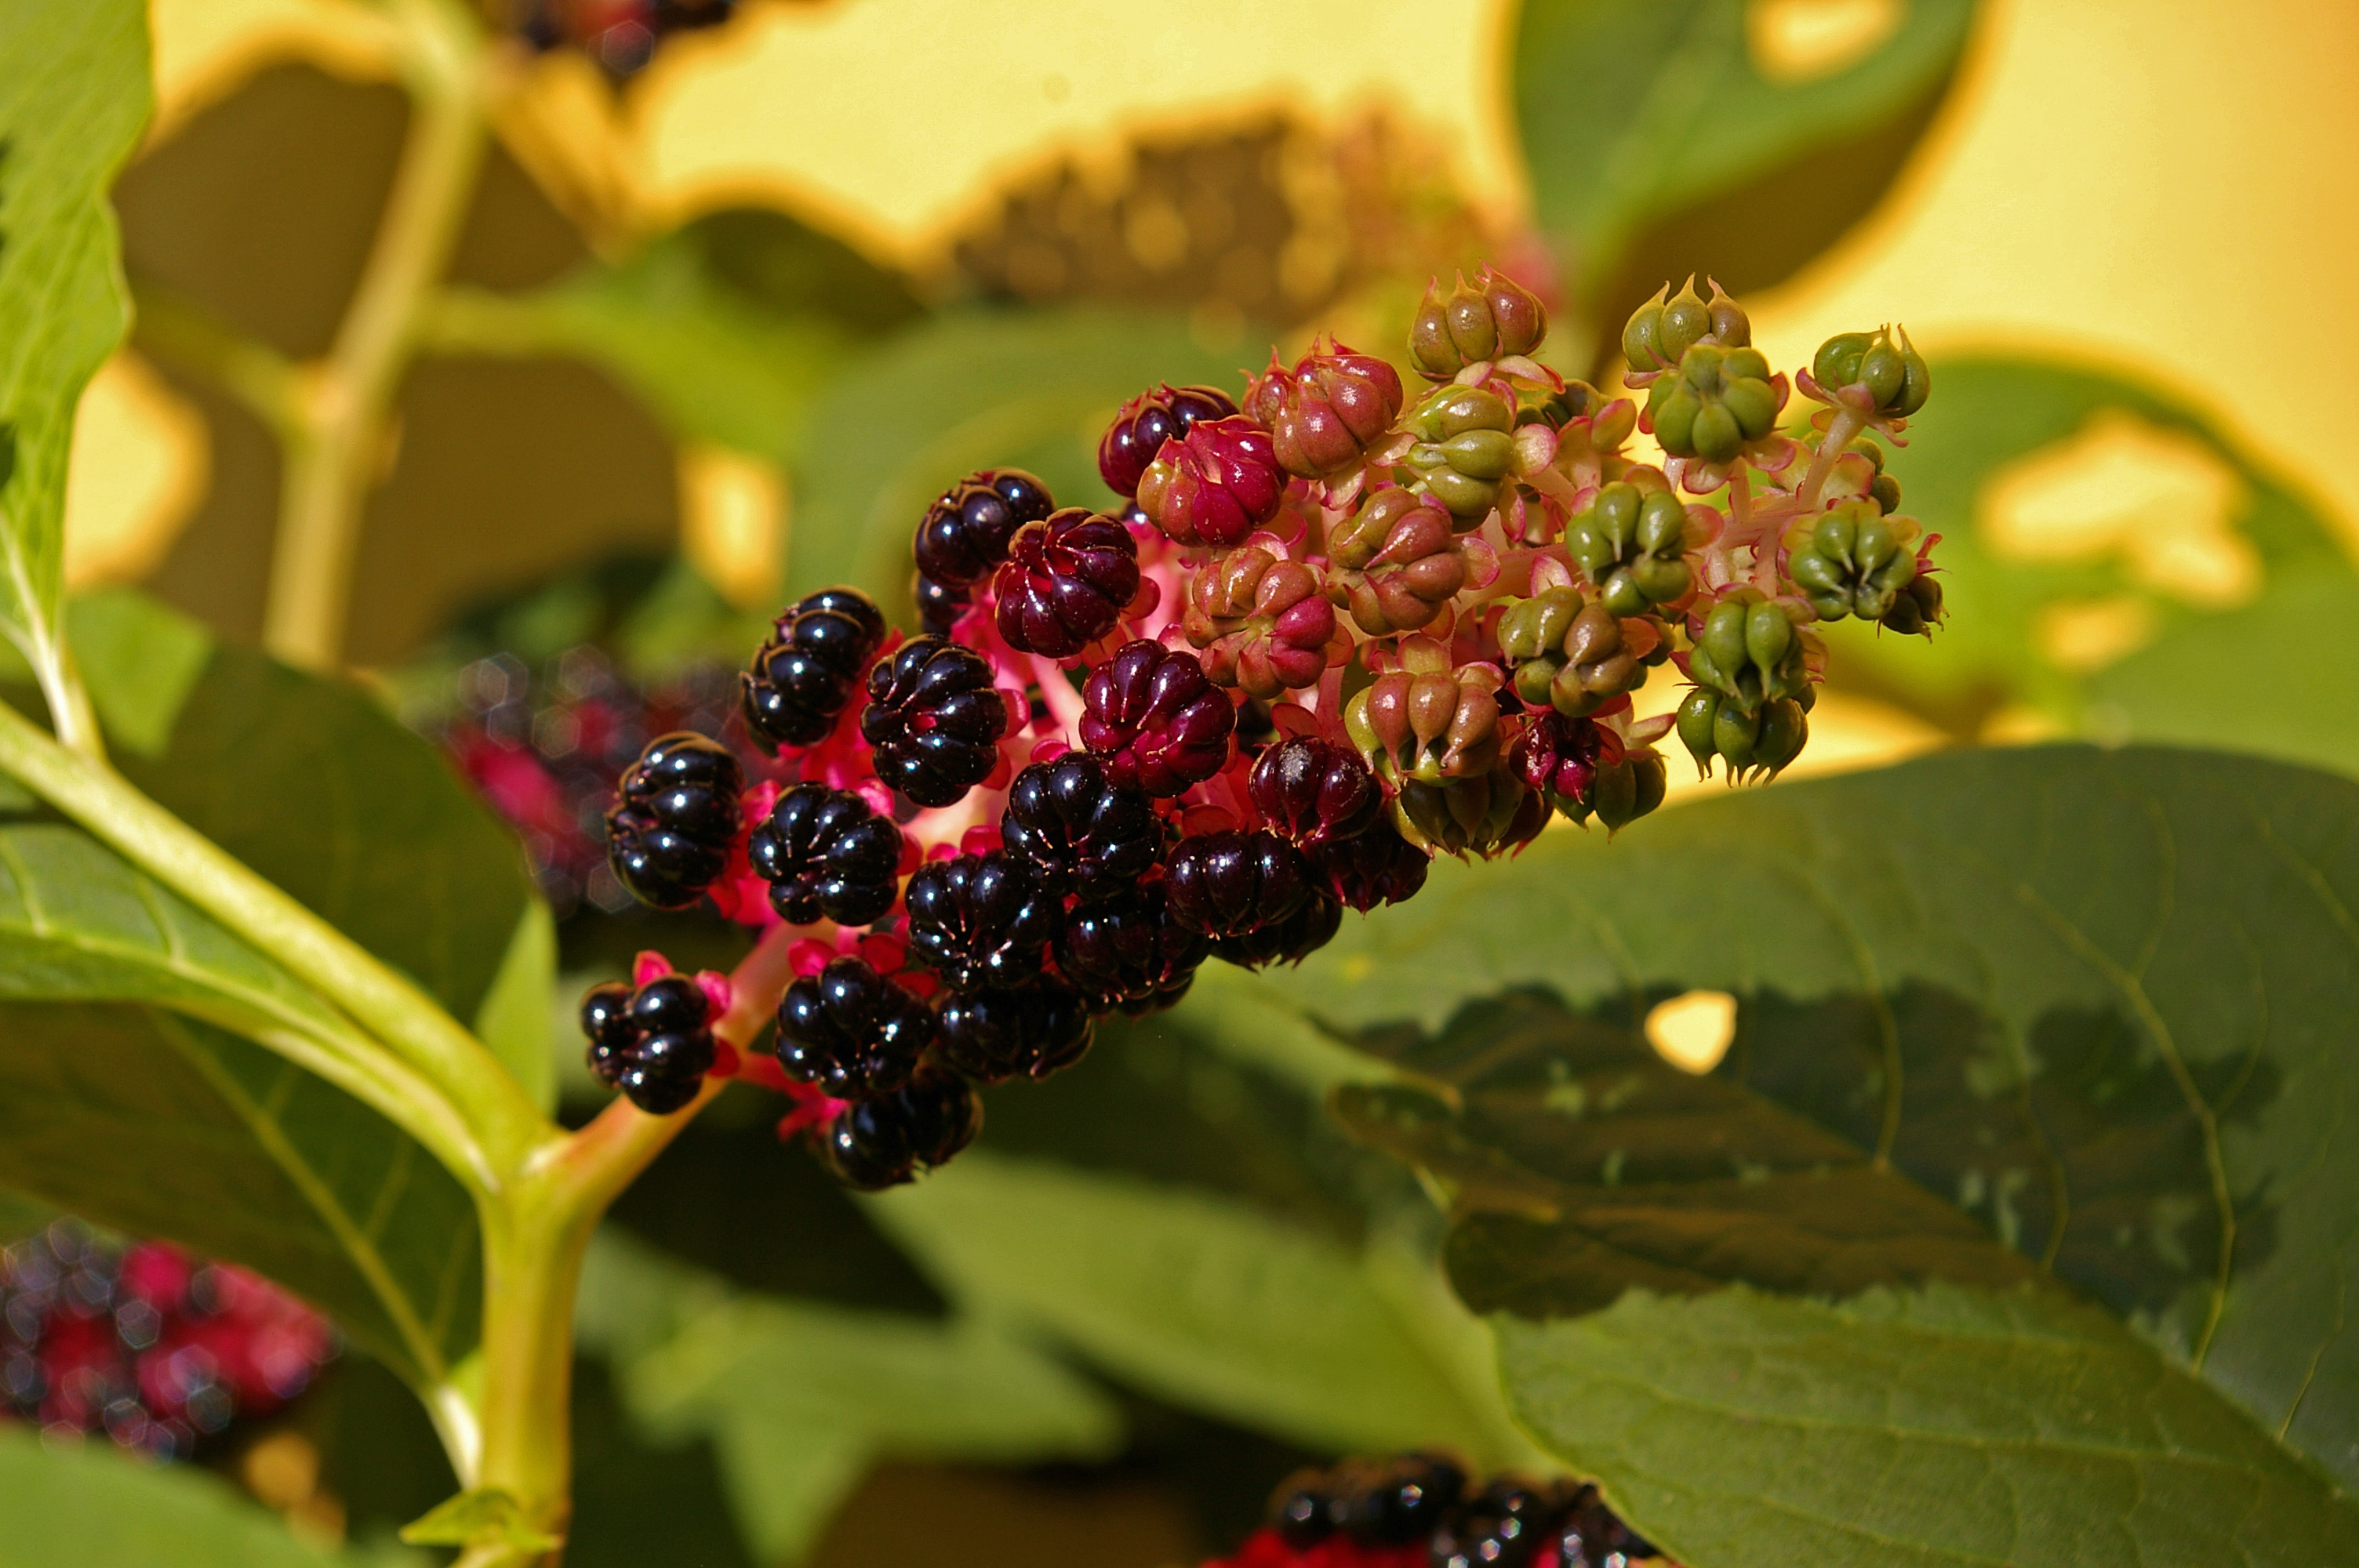
nature, blossom, plant, white, fruit, berry, leaf, flower, bloom, summer, ripe, bush, foliage, food, green, produce, autumn, botany, garden, flora, blackberry, leaves, berries, shrub, toxic, fruits, immature, macro photography, white blossom, mulberry, garden design, flowering plant, pokeweed, land plant